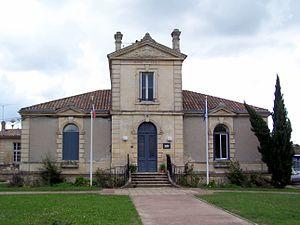
Mairie de Paillet (Gironde, France)
Paillet est une commune du Sud-Ouest de la France, située dans le département de la Gironde, en région Nouvelle-Aquitaine.